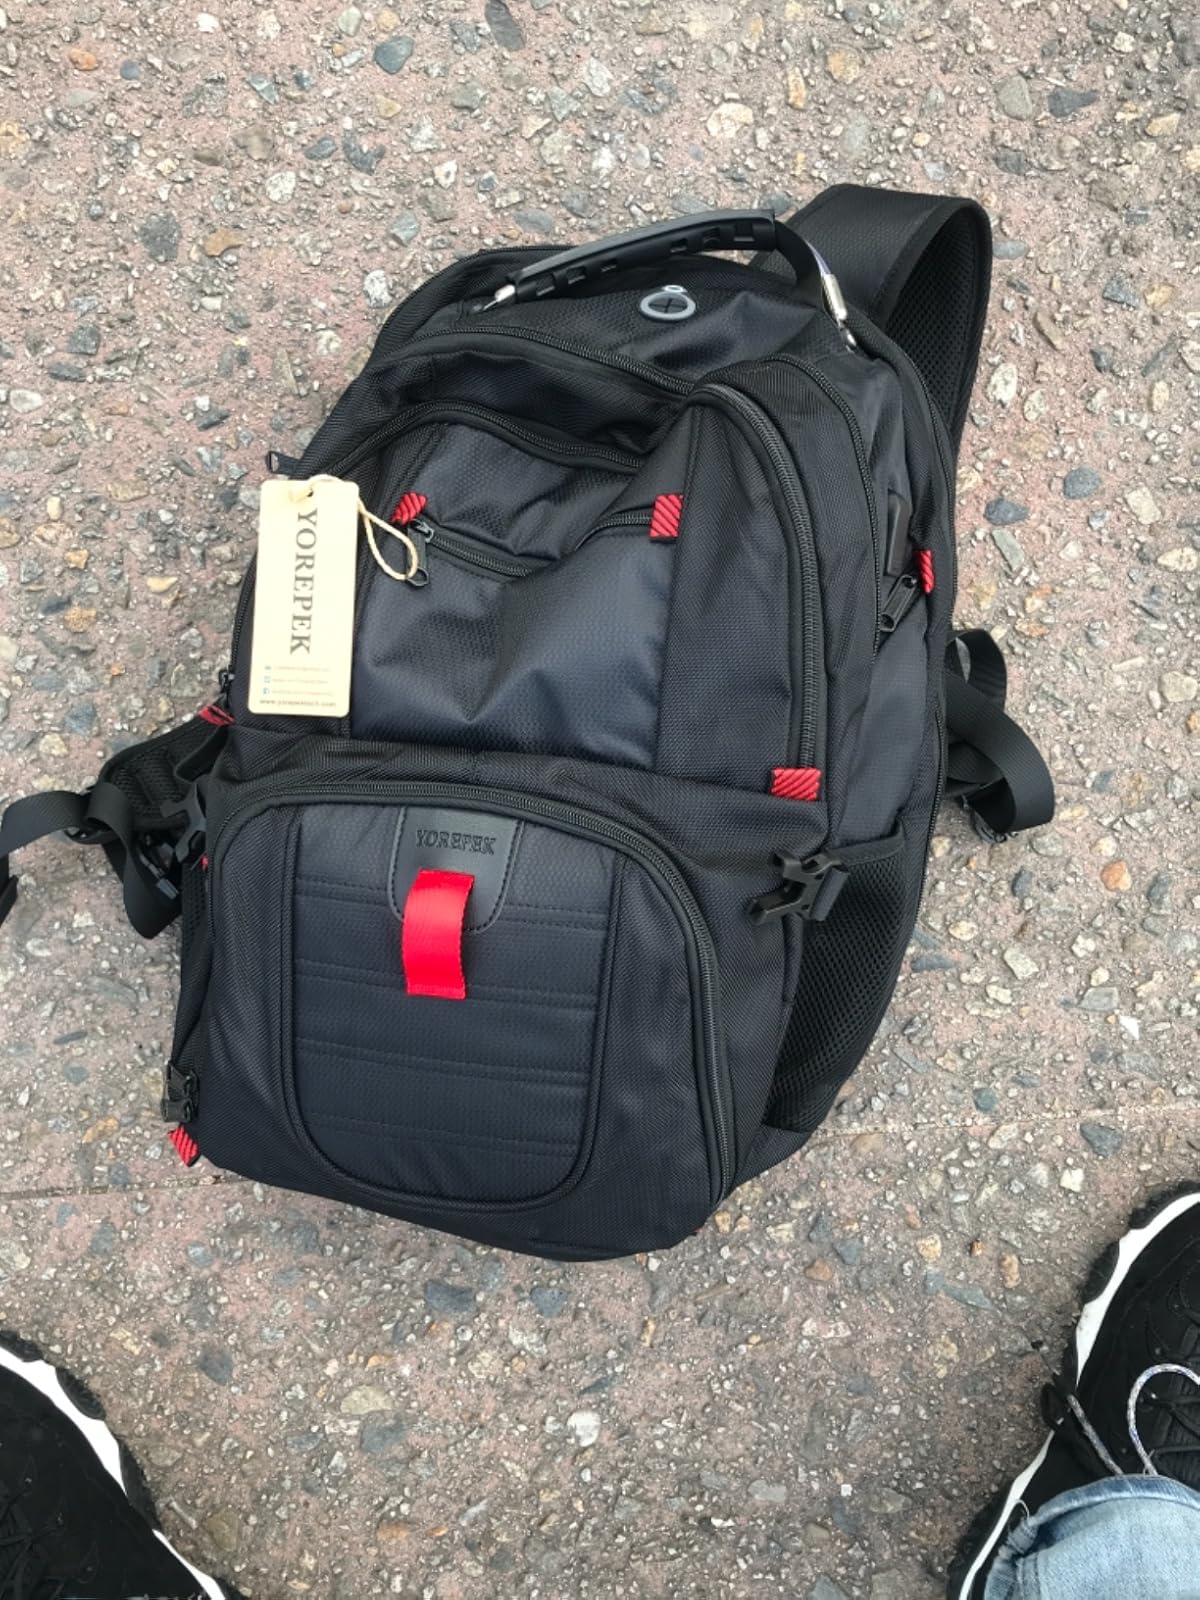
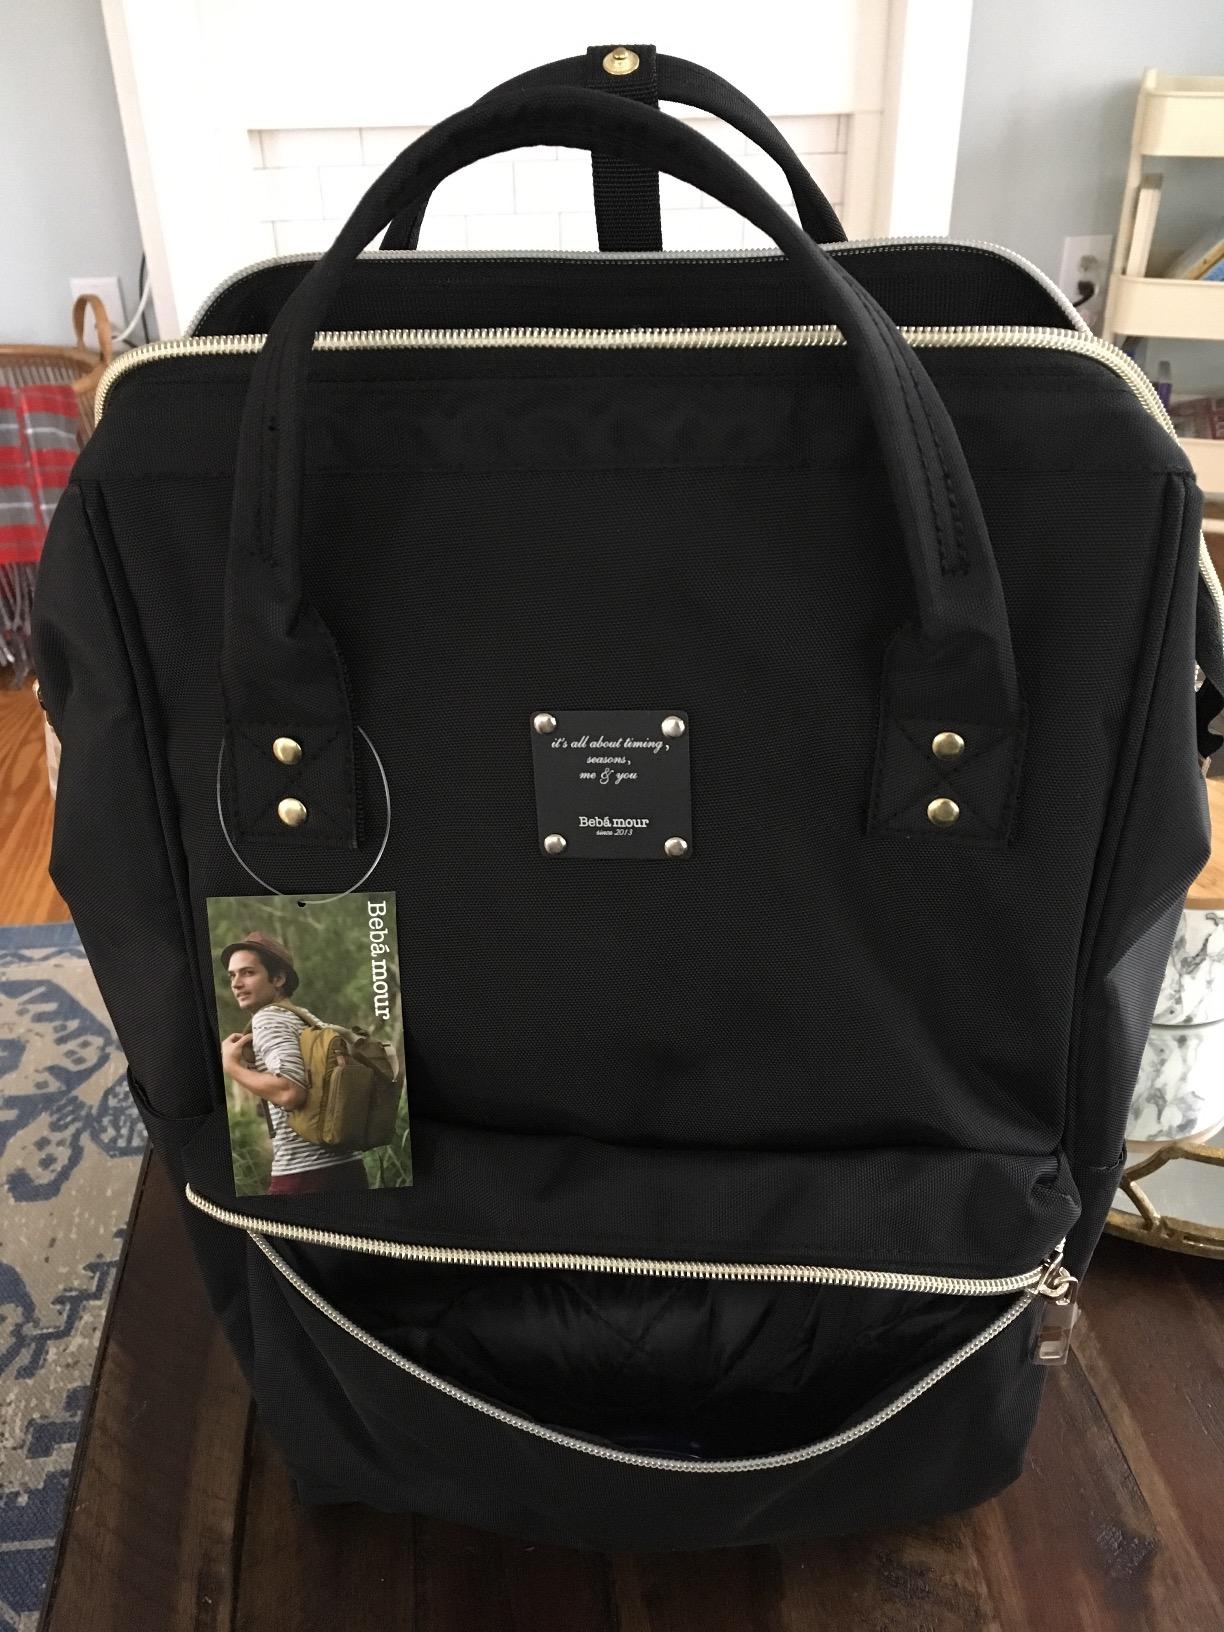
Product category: bag
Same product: no